Birgit Nilsson

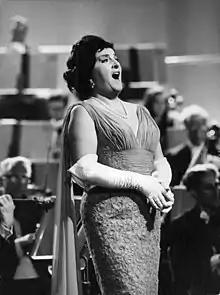
Birgit Nilsson during a televised opera concert in Stockholm in July 1963.

Märta Birgit Nilsson (17 May 1918 – 25 December 2005) was a Swedish dramatic soprano. Although she sang a wide repertoire of operatic and vocal works, Nilsson was best known for her performances in the operas of Richard Wagner and Richard Strauss. Her voice was noted for its overwhelming force, bountiful reserves of power, and the gleaming brilliance and clarity in the upper register.